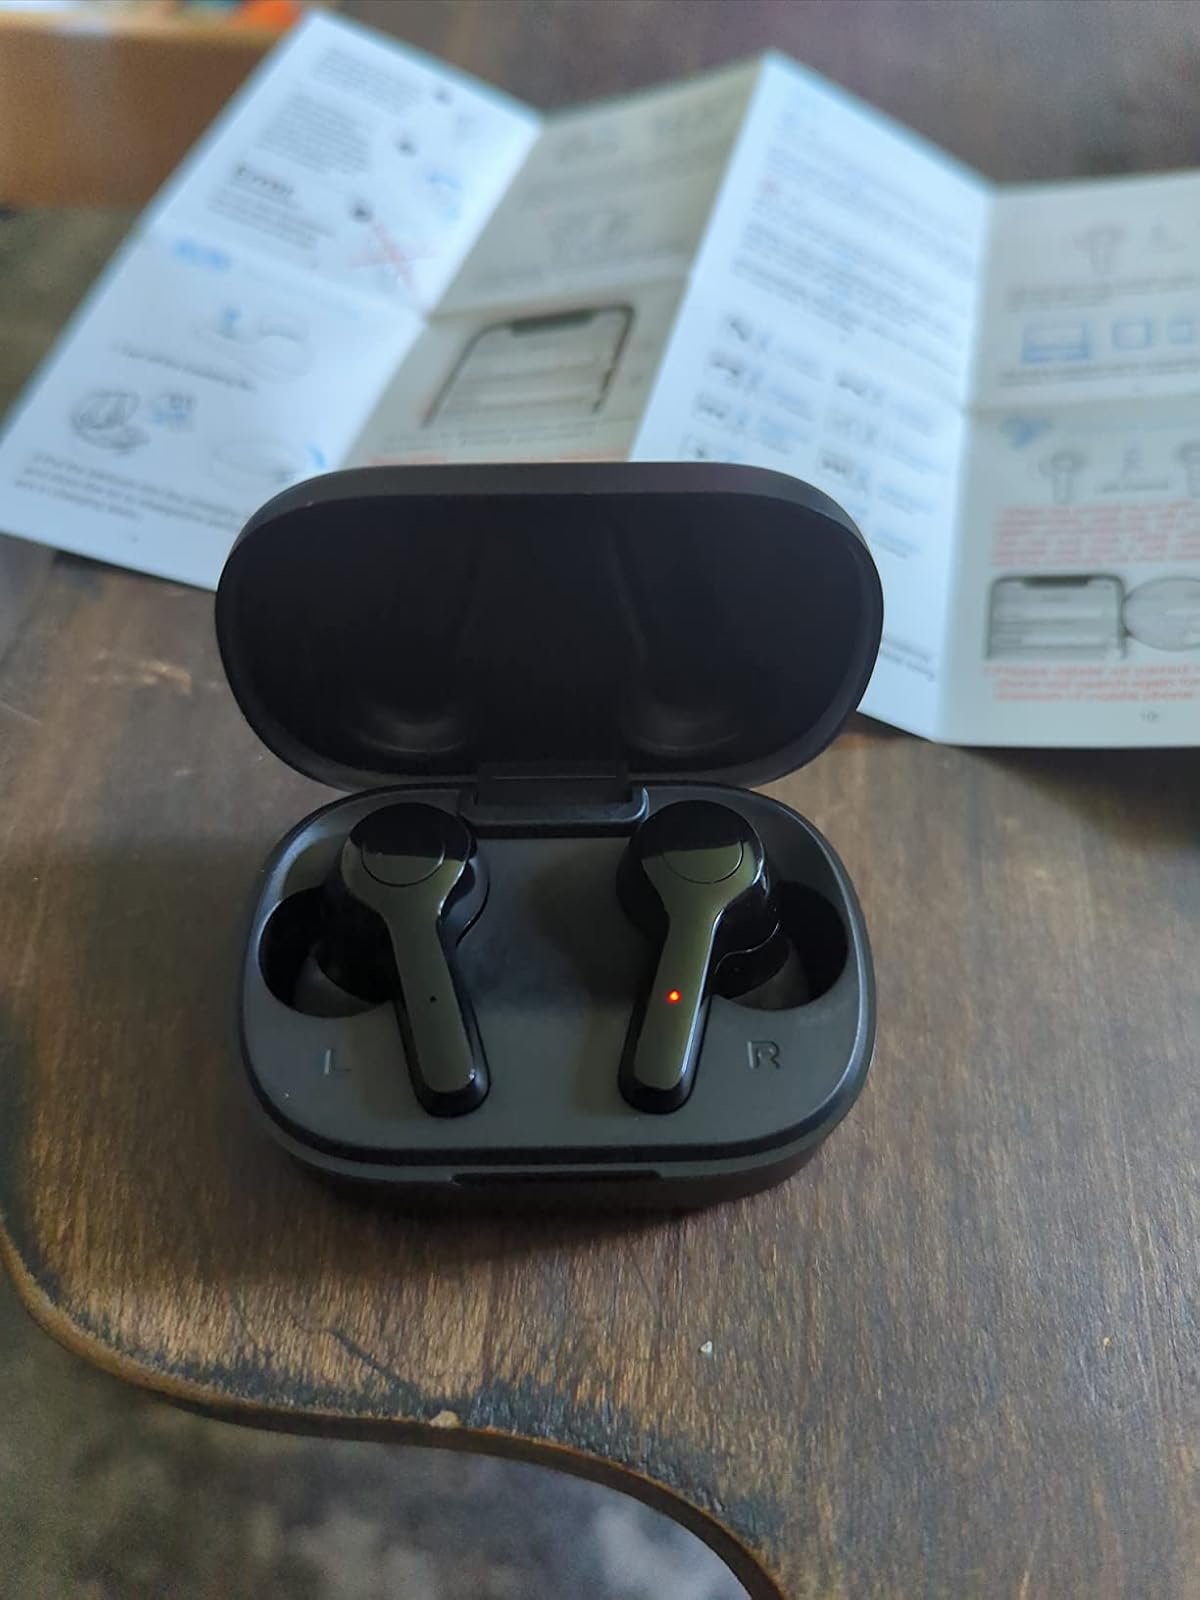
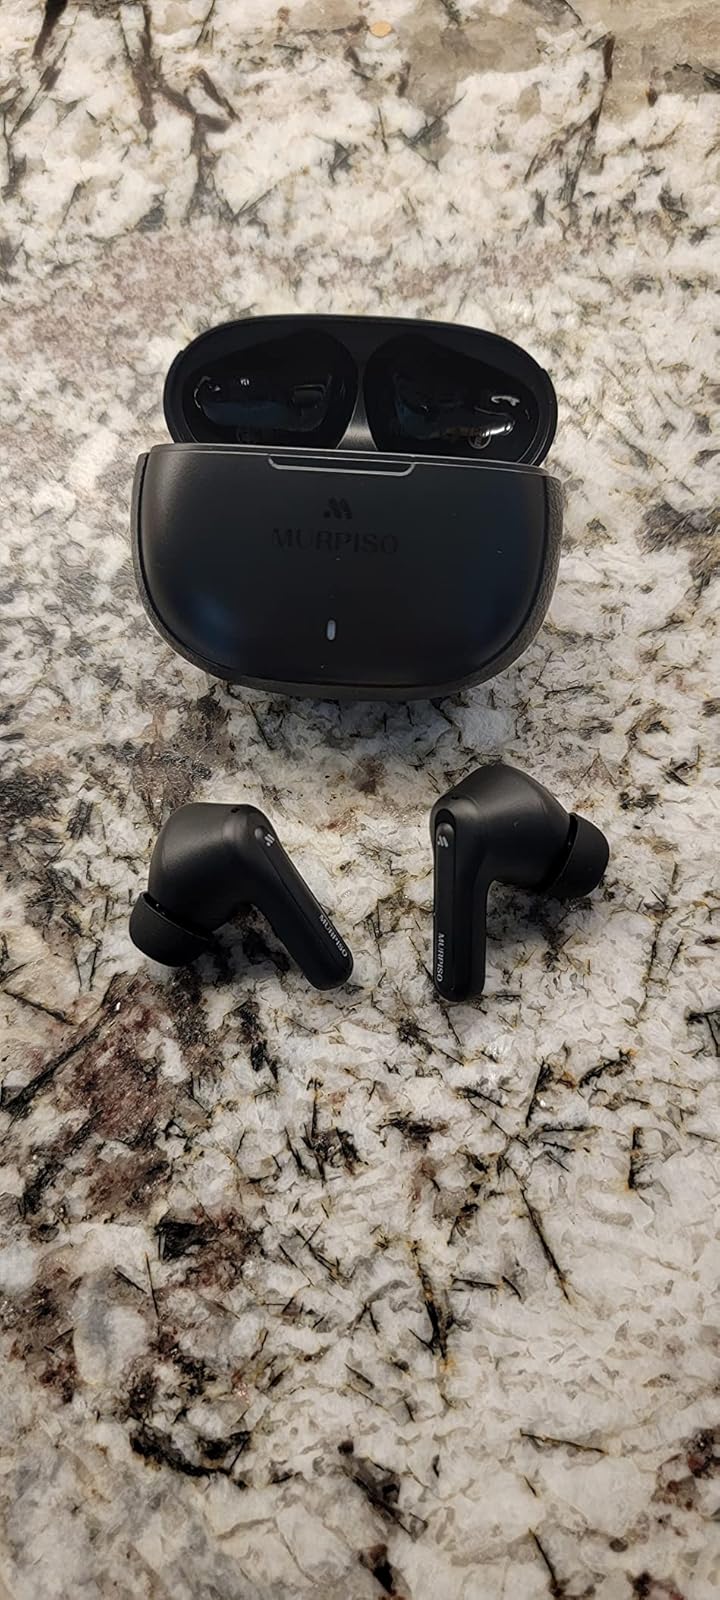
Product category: earbuds
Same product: no